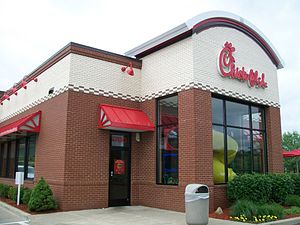
Chick-fil-A
Chick-fil-A, er en amerikansk fastfood-kæde, etableret i 1946, med hoved-domicil i Atlanta-forstaden College Park, Georgia, USA.